M25 motorway

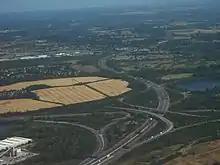
The M4/M25 motorway junction (junction 15), near Heathrow Airport

Construction of parts of the two outer ring roads, Ringways 3 and 4, began in 1973. The first section, between South Mimms and Potters Bar in Hertfordshire (junctions 23 to 24) opened in September 1975. It was provisionally known as the M16 and was given the temporary general-purpose road designation A1178. A section of the North Orbital Road between Rickmansworth and Hunton Bridge was proposed in 1966, with detailed planning in 1971. The North Orbital Extension was given the go-ahead in January 1973, from Maple Cross. It was , and was to cost £6.5million. The road was constructed to motorway standards and opened on Thursday 26 February 1976, as a section of the A405. It eventually became part of the M25's route. The section to the south, from Heathrow Airport to Rickmansworth had five separate routes proposed when a public inquiry was launched in 1974. The Department of Transport sent out 15,000 questionnaires about the preferred route, with 5,000 replies. A route was fixed in 1978, with objections delaying the start of construction in 1982.